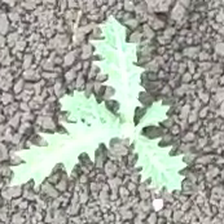
Weed species: Bilayat_(Mexicana_Argemone)